Ouya

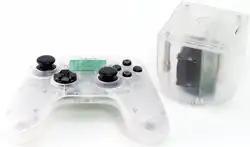
OUYA Developer Console

While initial reception of the Ouya was positive, raising $3.7 million on Kickstarter in the first two days, there were a number of vocal critics who were skeptical of the ability of the fledgling company to deliver a product at all. On July 12, 2012, "PC Magazine"s Sascha Segan ran an op-ed entitled "Why Kickstarter's Ouya Looks Like a Scam" which was critical not only of the Ouya but of all Kickstarter-funded hardware projects. "Unreality Magazine" defended the Ouya, stating "A scam implies some sort of intentionally illegal deceit. [...] Tapping multiple investors from multiple sources isn't a scam, it's not even illegal, it's business."